Renaissance of Infantry

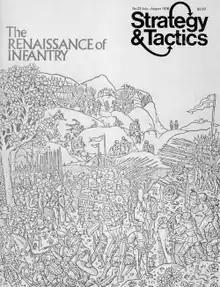
Strategy & Tactics #22, which included "Renaissance of Infantry" as a pull-out game

Renaissance of Infantry, subtitled "Tactical Warfare, 1250 A.D.–1550 A.D.", is a board wargame published by Simulations Publications in 1970 that simulates famous medieval battles.